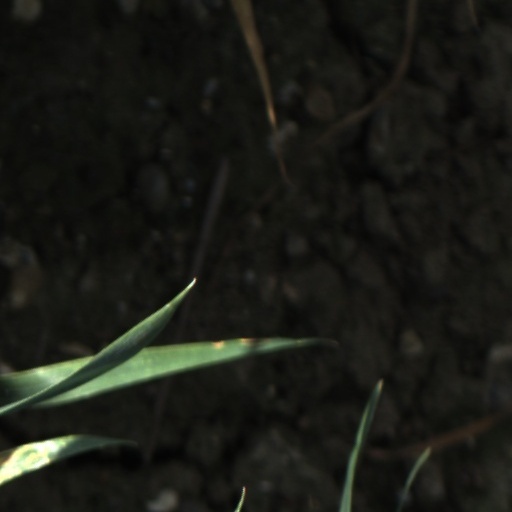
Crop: wheat